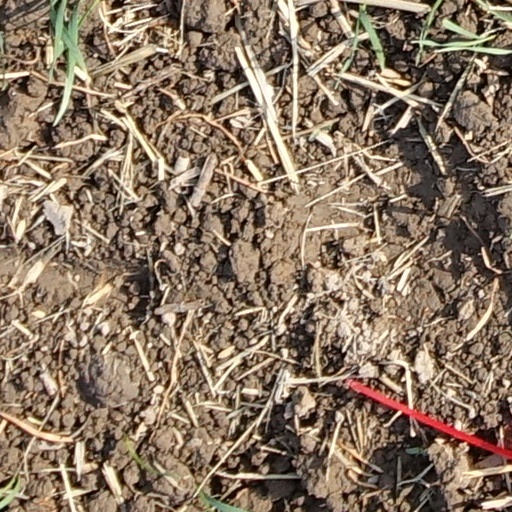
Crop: wheat